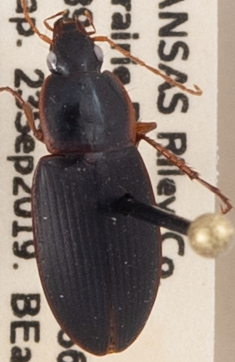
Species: Calathus opaculus
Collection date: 2019-09-23
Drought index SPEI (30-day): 0.846
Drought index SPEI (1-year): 1.69
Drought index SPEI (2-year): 1.13